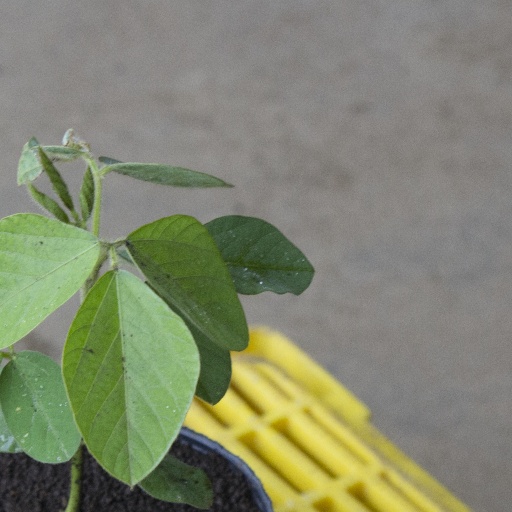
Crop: soybean